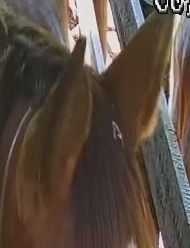
Face region: ears (position_of_ears)
Pain indicator: not_present